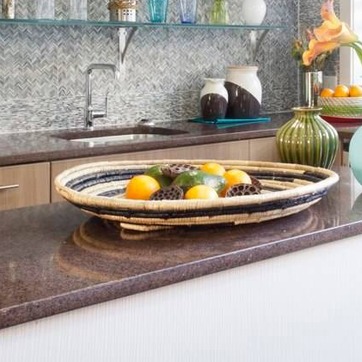
Material: food